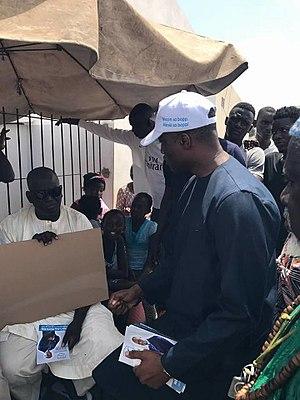
Abdourahmane Sarr en campagne
Abdourahmane Sarr, né le 26 mars 1968 à Paris, est un économiste sénégalais. Il est à la tête du Mouvement pour la renaissance, la liberté et le développement - Moom sa Bopp, Mënël sa Bopp, un mouvement citoyen sénégalais créé en 2011, et dirige le Centre d'étude pour le financement du développement local, un think tank fondé en 2010.